Gary Ballance

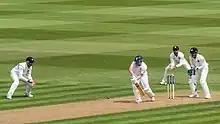
Ballance batting against India in Southampton (2014).

In the first test against India, Ballance continued his good form with the bat by making 71 in the first innings as the match ended in a draw. Ballance hit his second Test hundred on 18 July 2014 against India. He scored 110 before being caught behind off Bhuvneshwar Kumar, bringing England back into the match after struggling on 113/4. Ballance became only the third England player to score hundreds in his first two Lord's Tests, after Andrew Strauss and Jonathan Trott. Ballance scored an impressive 156 in the first innings of the third test but was unfortunate to be given out through a poor decision by the umpire. He was again unlucky when, on 38 in the second innings, he was given out caught when the ball only touched his trouser. In the fourth match of the series he was only required to bat once, making 37 as England won to go 2–1 up in the series. He made 64 in the final test to help England win the game and the series 3–1. Overall, Ballance made 503 runs at an average of 71.85 to set up the test series for England. In the one day series against India Ballance played only in the fourth ODI where he made seven runs. He redeemed himself as an ideal go-to-man for England's no 3 spot at test level and arguably a perfect successor for Jonathan Trott during the career defining series against India.